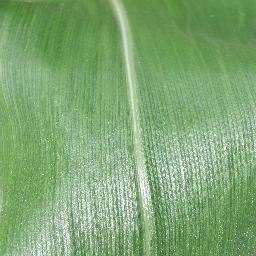
Label: Corn_(Maize)___Healthy